Sciacarello

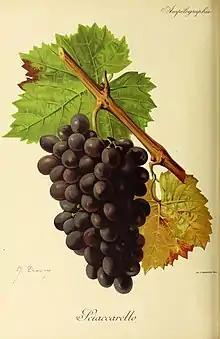
Sciacarello in Viala & Vermorel

Sciacarello (or "Sciaccarello", "Sciaccarellu") is a red Italian wine grape variety that is grown primarily in Corsica. It is most noted for the wines that come from Ajaccio which tend to be highly perfumed. It is also associated with wines from Calvi, and in the Sartène region around Propriano. The grape is normally blended and rarely made into a varietal wine. Sciacarello is believed to be a parent vine of the Ligurian-Tuscan wine grape, pollera nera. Di Vecchi Staraz, Bandinelli, Boselli, This, Boursiquot, Laucou, Lacombe, and Varès (2007) showed that Sciaccarello (or Sciaccarellu as it is known in Corsica) and another Corsican variety Malvasia Montanaccio as well as Tuscan varieties Biancone, Caloria, Colombana Nera, and Pollera Nera have genetic ties to Mammolo.